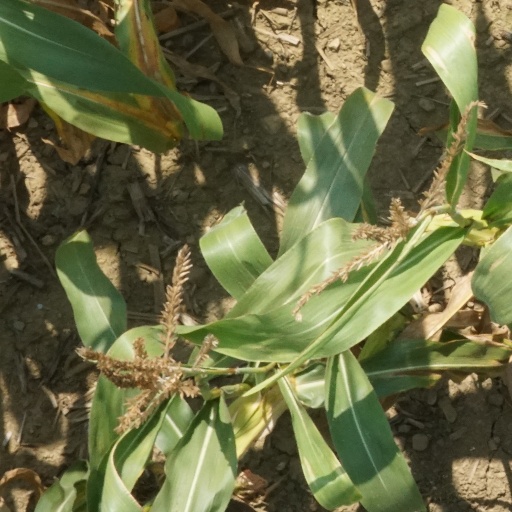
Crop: maize; corn